Kidnapping of Freddy Heineken

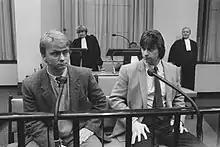
Cor van Hout and Willem Holleeder in 1987

Cor van Hout, Willem Holleeder, and had been preparing the kidnapping for two years. was later involved. Several attempts to kidnap Freddy Heineken and his driver Ab Doderer at Heineken's home in Noordwijk failed when Heineken and Doderer did not show up. Subsequently, they were kidnapped on 9 November 1983 at 18:56 in front of Heineken's office at the in Amsterdam. They were detained for three weeks in a Quonset hut, belonging to Boellaard's wood manufacturing company, at business park "De Heining" in Westpoort, in the western part of the Amsterdam harbour area. The hut was prepared in advance by the creation of a double wall on one end, with two soundproof cells with a hidden door. This made the 42-meter long hut shorter on the inside by 4 meters, which went unnoticed. Outside working hours, the kidnappers provided for their prisoners, who were tethered to the wall with chains. The payment of the ransom was the highest ever paid for a kidnap victim at the time: 11 million dollars. The kidnappers fled before releasing the hostages, but, after a "lucky lead", the police discovered the hostages alive.